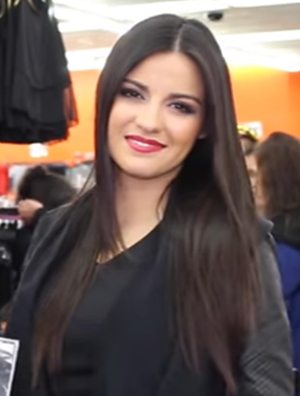
Actrice la plus primée : Lucero et Angelique Boyer, 3 fois.